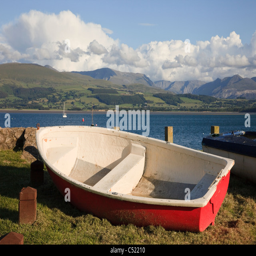
boat on seafront with view to mountains